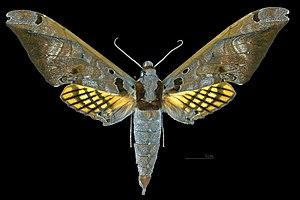
Adhemarius tigrina est une espèce de lépidoptères de la famille des Sphingidae, de la sous-famille des Smerinthinae, de la tribu des Ambulycini.